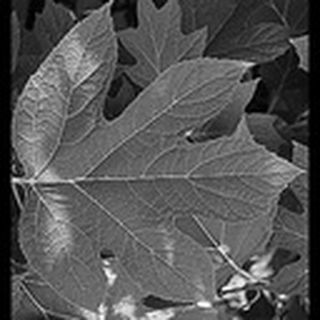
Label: healthy_cotton